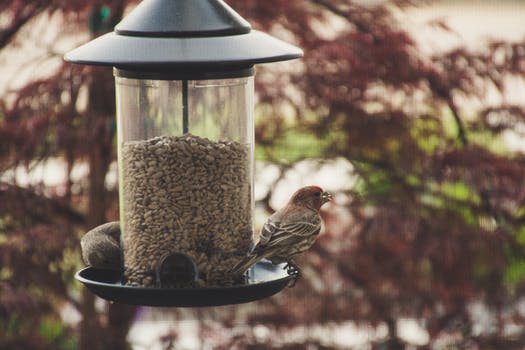
Label: No Watermark